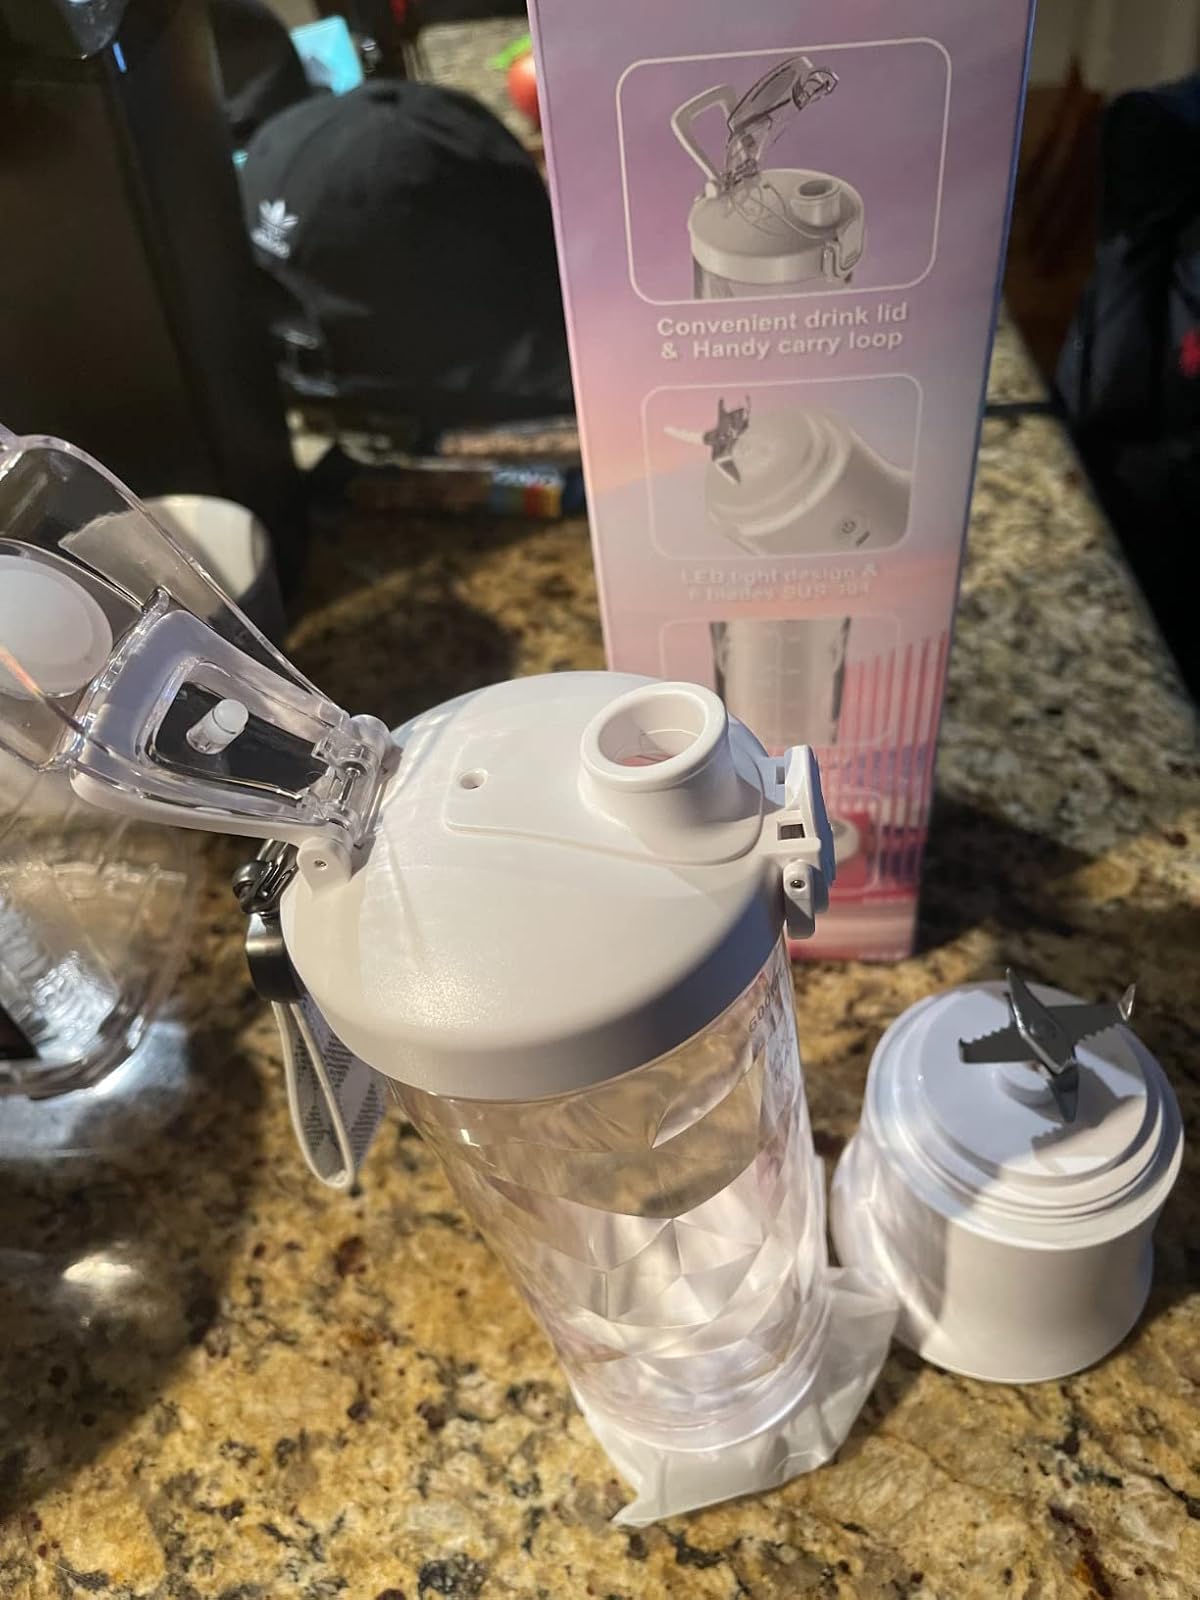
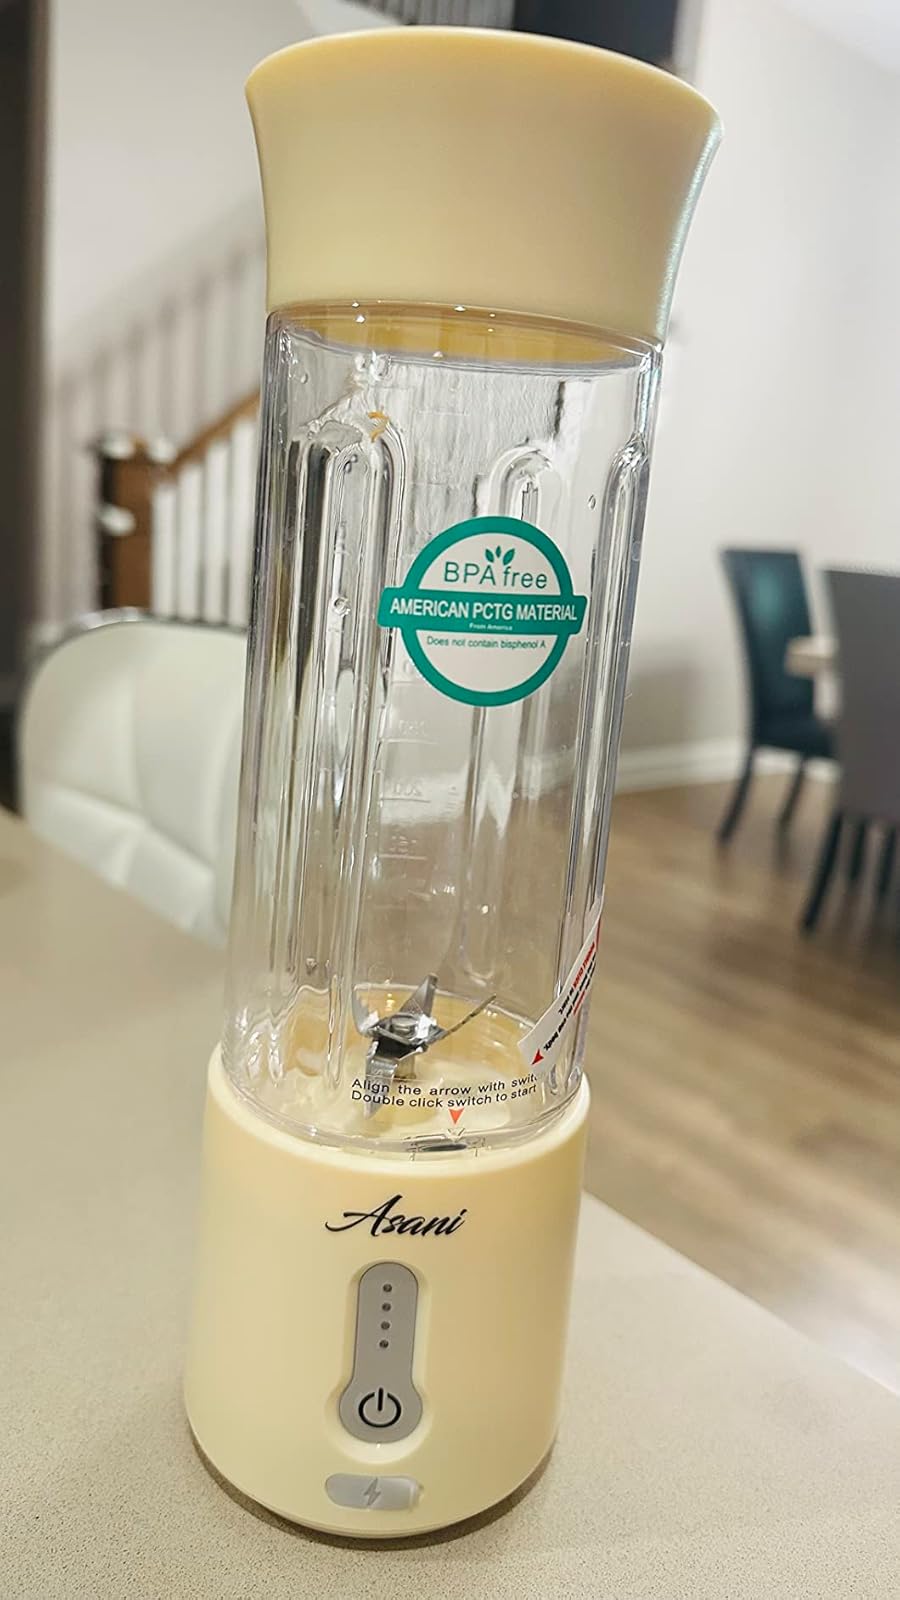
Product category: items_blender
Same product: no